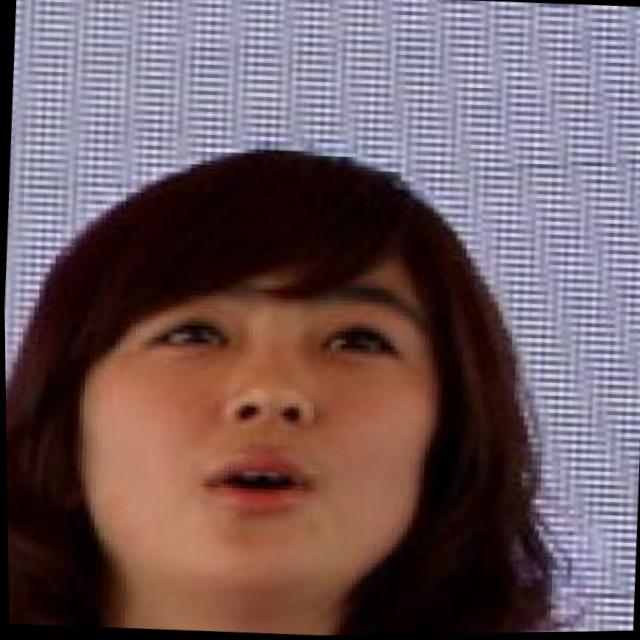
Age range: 21-44